Prism sight

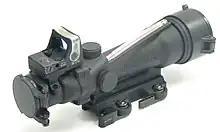
A Trijicon 3.5x35 ACOG prism sight with a Trijicon RMR reflex sight mounted on the top.

A prism sight or prismatic sight, sometimes also called prism scope or prismatic scope, is a type of telescopic sight which uses a reflective prism for its image-erecting system, instead of the series of relay lenses found in traditional telescopic sights. The use of prisms makes it possible to construct a shorter and lighter sight, or with an offset between the eyepiece and objective axes, although restricting the achievable range of magnification.